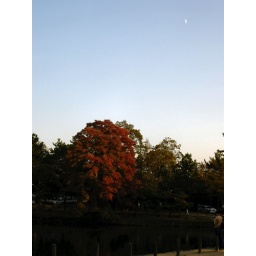
A fantastic sight... this colourful tree sitting beneath the crescent moon as dusk approaches.